Aventicum

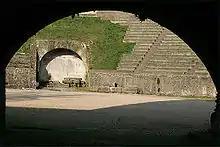
Entering the arena floor from the monumental east entrance

The Amphitheatre, as was common in the Roman Empire, was used for gladiator and animal combat as well as staged hunts. It served political, social and religious purposes and was a central feature of most Roman towns. As the capital city, the amphitheatre in Aventicum was quite large.